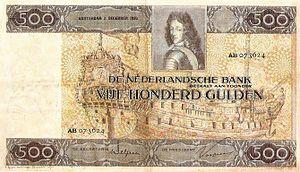
Carel Adolph Lion Cachet est un designer, graveur et céramiste néerlandais, qui a joué un grand rôle dans la transformation des arts décoratifs néerlandais au début du XXᵉ siècle.
Johannes Voorhout est un peintre néerlandais.